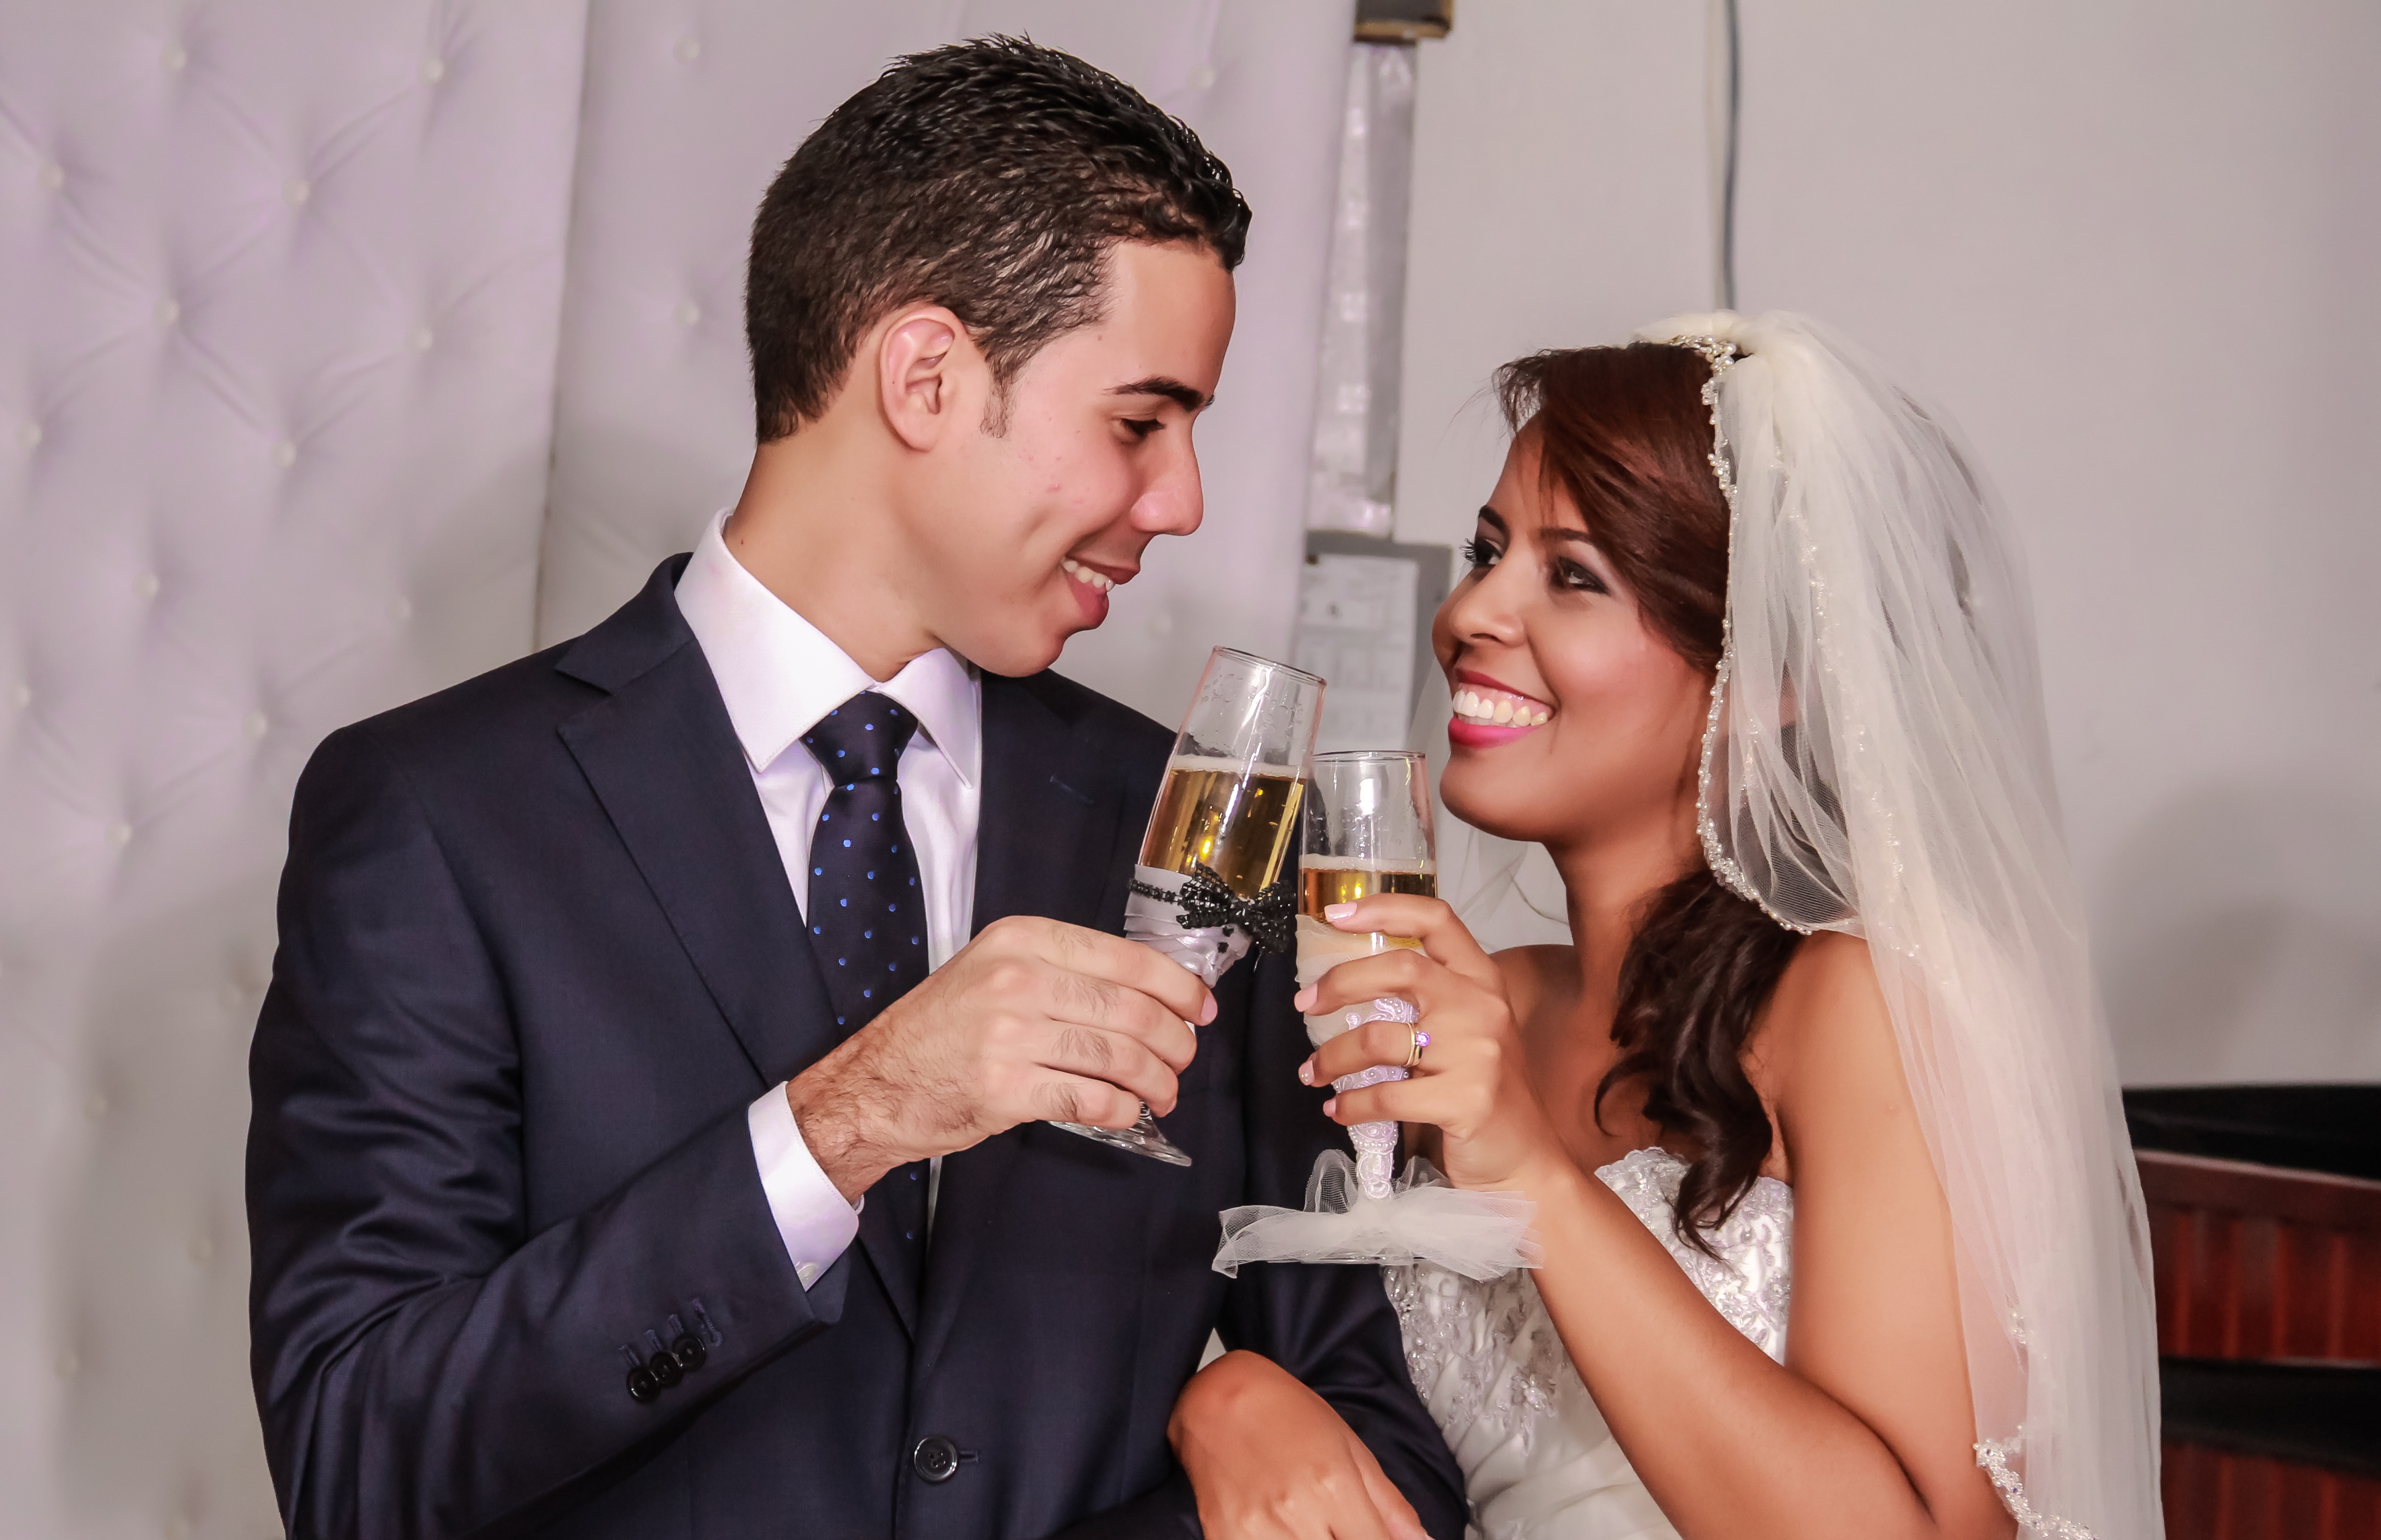
man, photography, kiss, wedding, bride, groom, married, marriage, ceremony, happy, event, grooms, wedding veil, providing, wedding reception